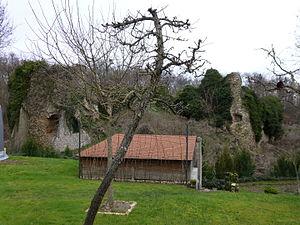
Saint-Maurice-sur-Aveyron, Loiret, région Centre. L'Infernat d'en haut
Saint-Maurice-sur-Aveyron est une commune française située dans le département du Loiret en région Centre-Val de Loire.